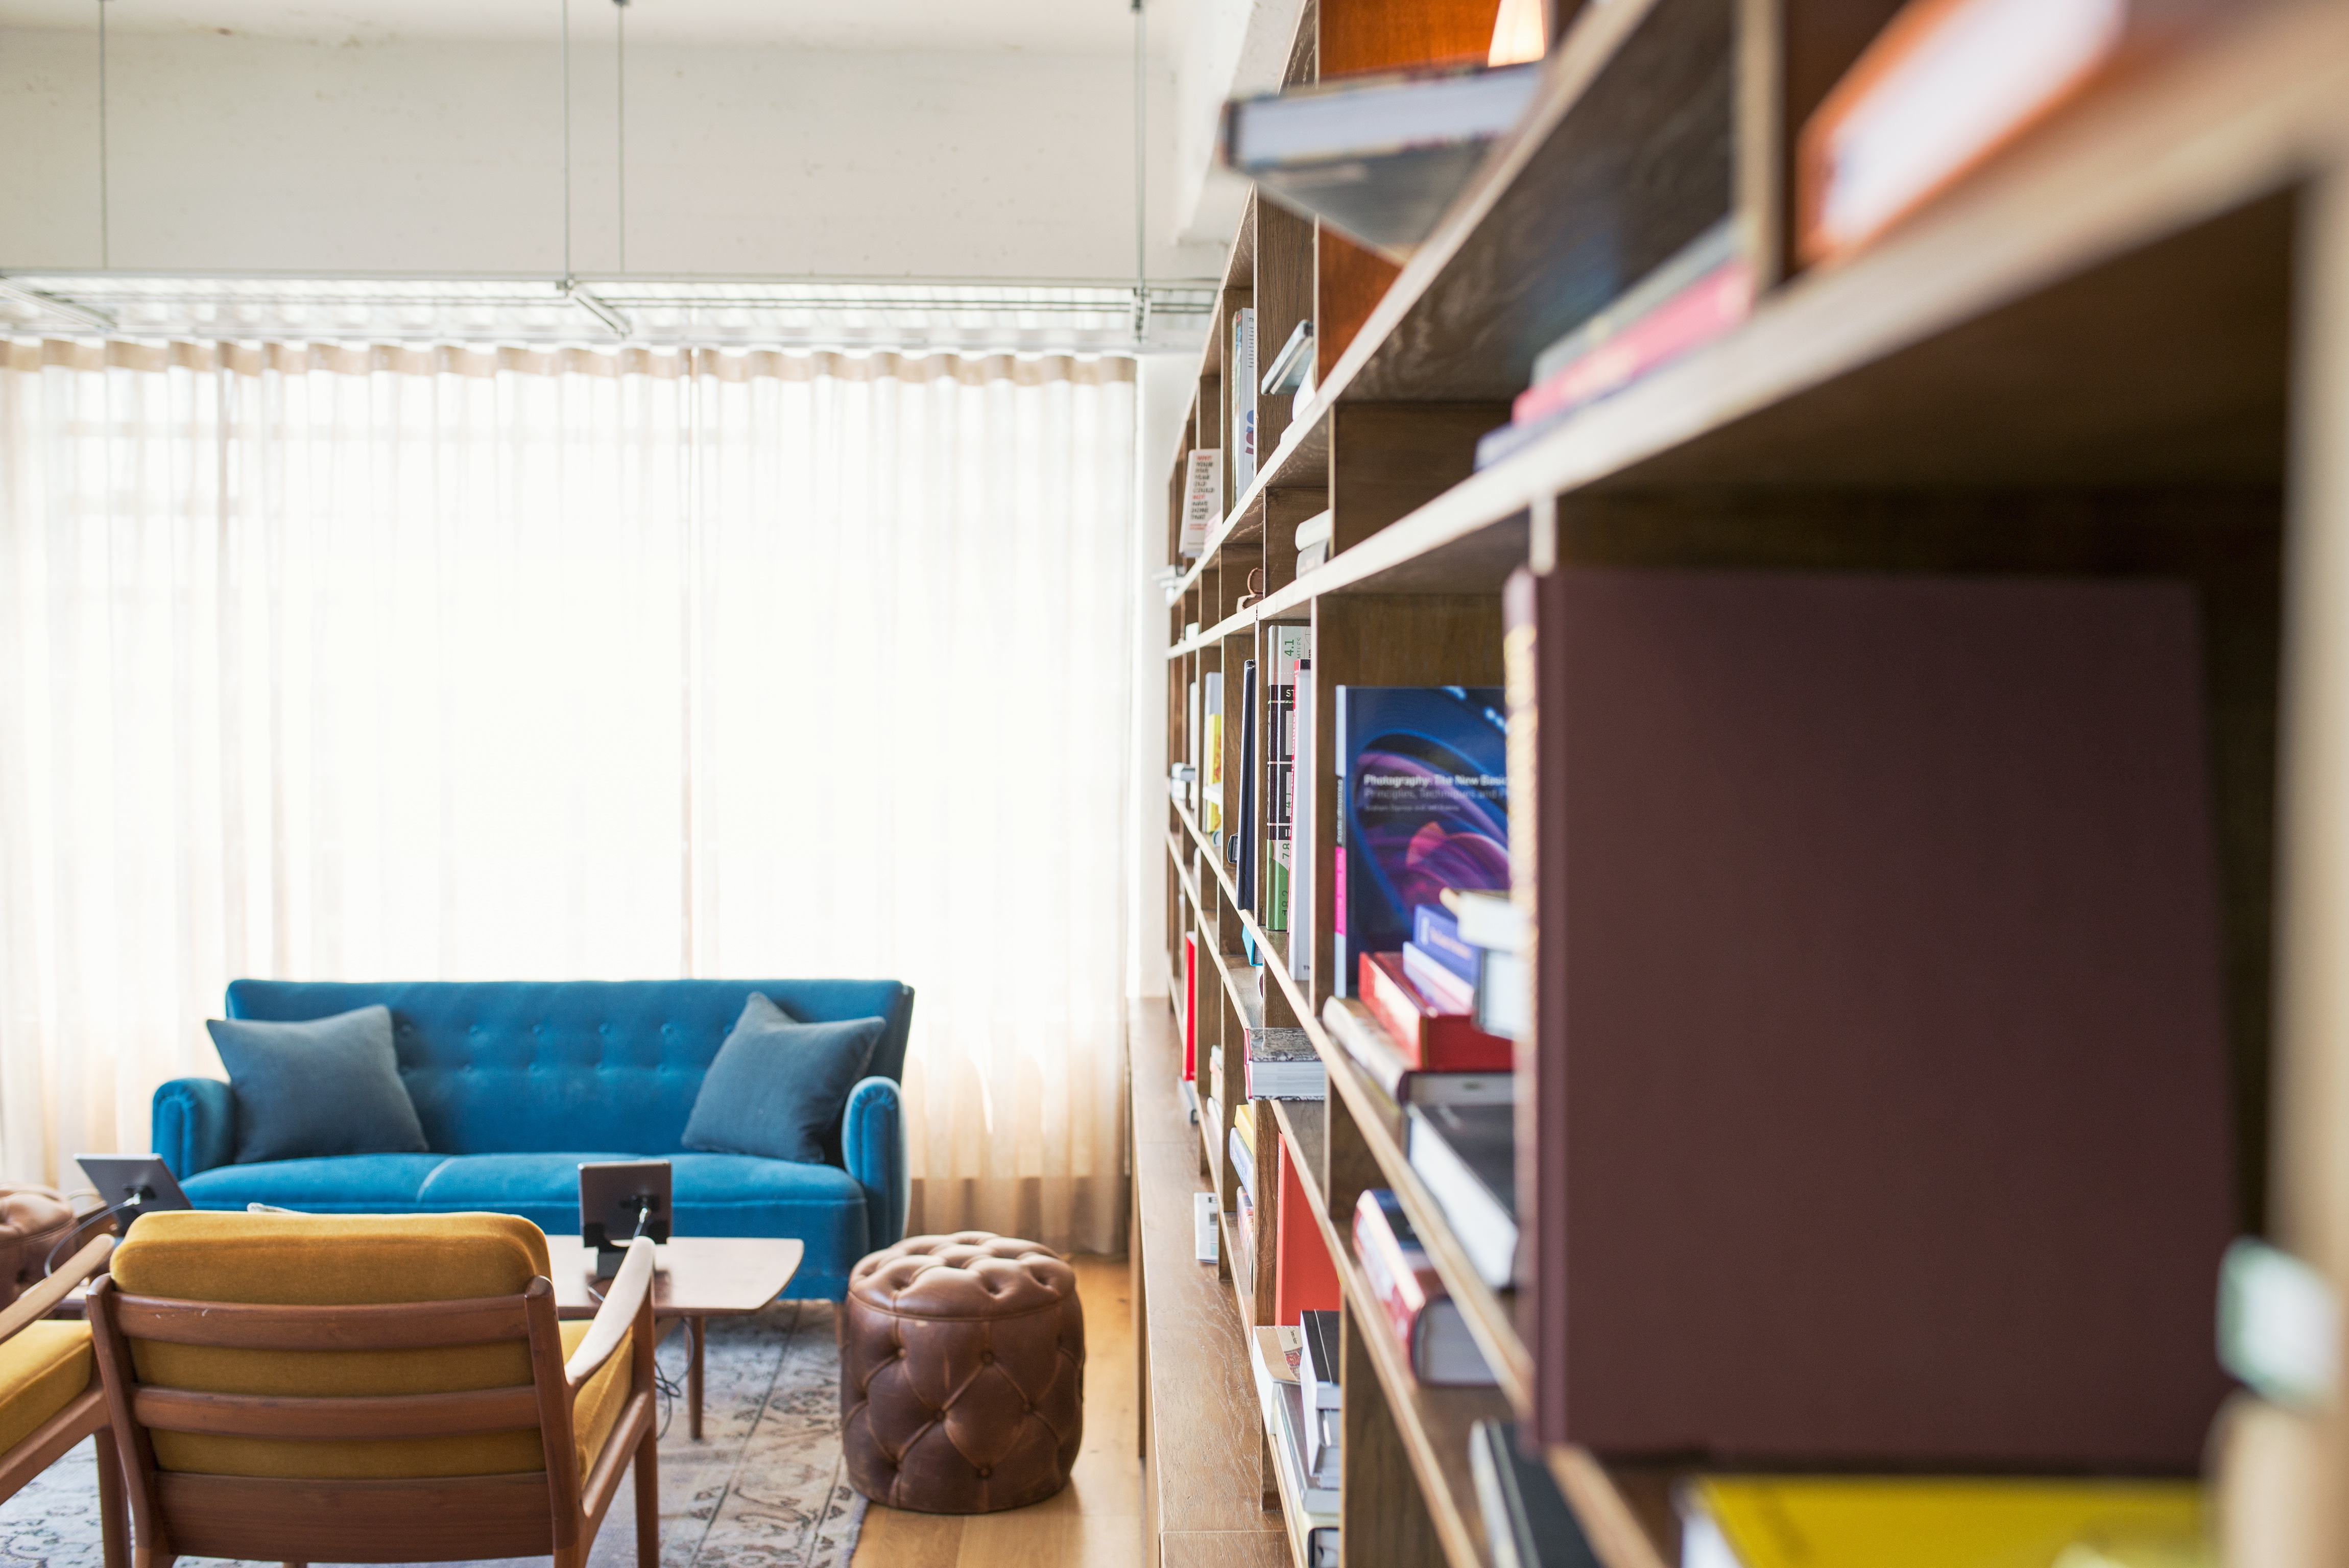
book, interior, home, living room, furniture, room, sofa, apartment, couch, bookshelf, interior design, window covering